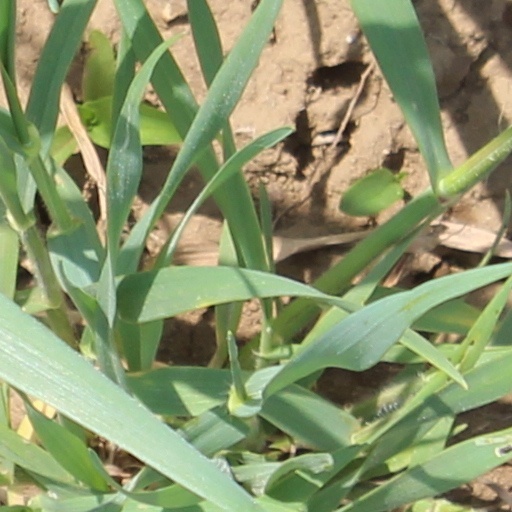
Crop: wheat